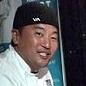
Age: 39